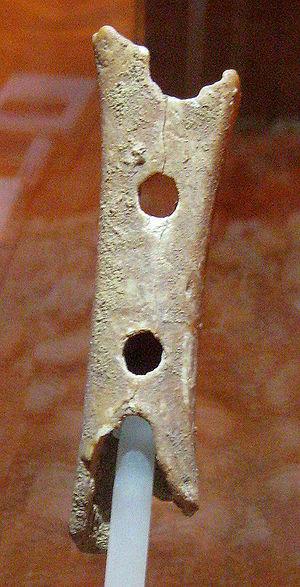
La « flûte de Divje Babe » est un fémur d'ours des cavernes présentant des perforations et découvert dans le parc archéologique de Divje Babe à proximité d'Idrija au nord-ouest de la Slovénie. Les inventeurs et certains chercheurs pensent que cet objet est une flûte paléolithique et est le plus vieil instrument de musique connu. Cette interprétation est fortement contestée par d'autres chercheurs qui considèrent que les perforations ne sont pas anthropiques et peuvent être liées à l'action des carnivores. L'objet daté d'environ 45 000 ans BP est présenté au Musée national slovène à Ljubljana comme une flûte dont l'authenticité a été prouvée.